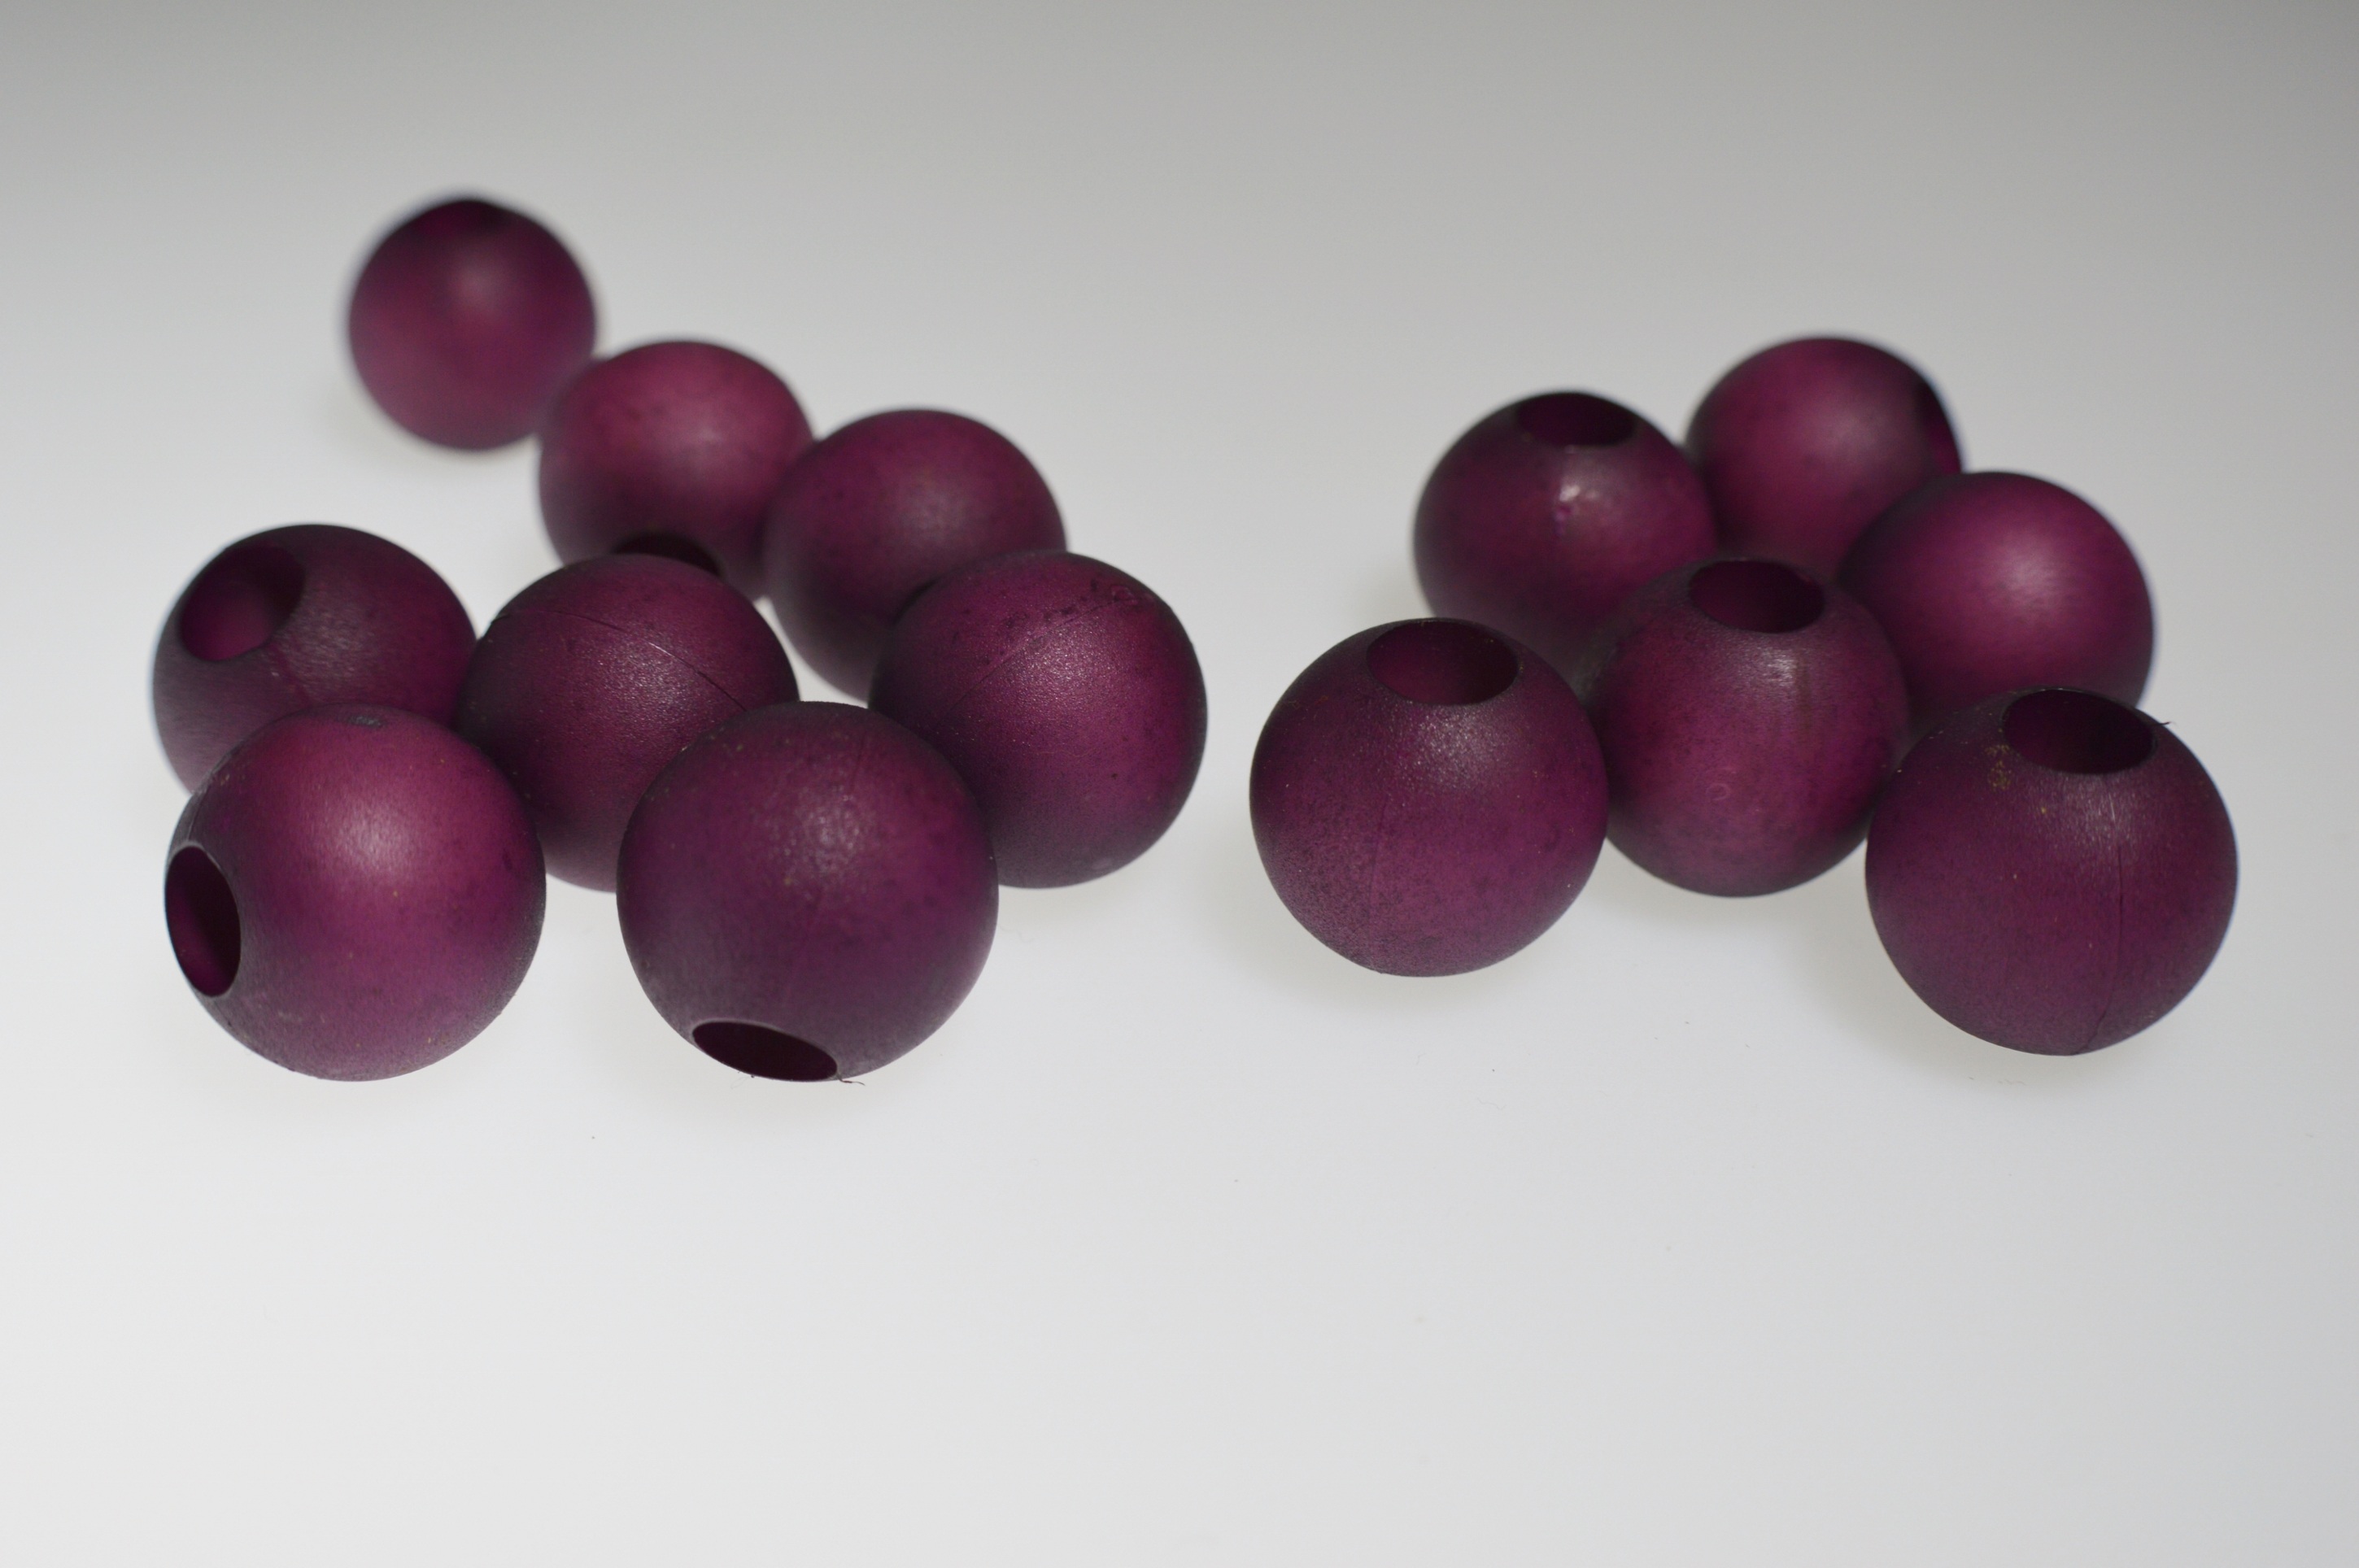
wood, flower, purple, petal, food, produce, pink, bead, jewellery, art, background, violet, ball, magenta, shape, beads, gemstone, fashion accessory